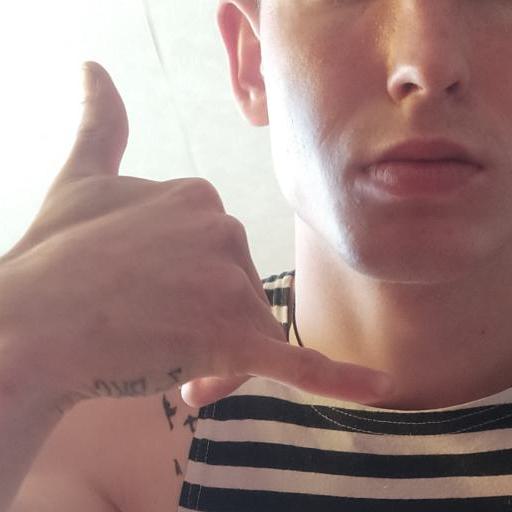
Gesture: call